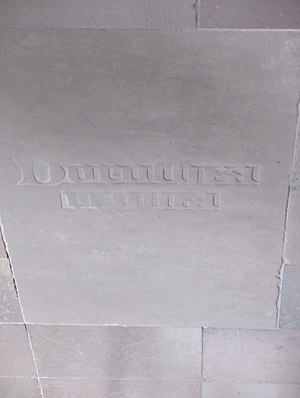
Dorothea af Brandenburg / Liv og virke / Død og begravelse
Ligstenen for dronning Dorothea i Hellig Trekongers kapel.
Dronning Dorothea af Brandenburg blev begravet i Roskilde Domkirke ved siden af sin anden ægtefælle kong Christian I. Graven er blot dækket af en enkelt ligsten med en kort indskrift.
Dorothea af Brandenburg var en dansk, svensk og norsk dronning. Hun var datter af markgreve Johan af Brandenburg-Kulmbach og var gift med kongerne Christoffer af Bayern og Christian 1.